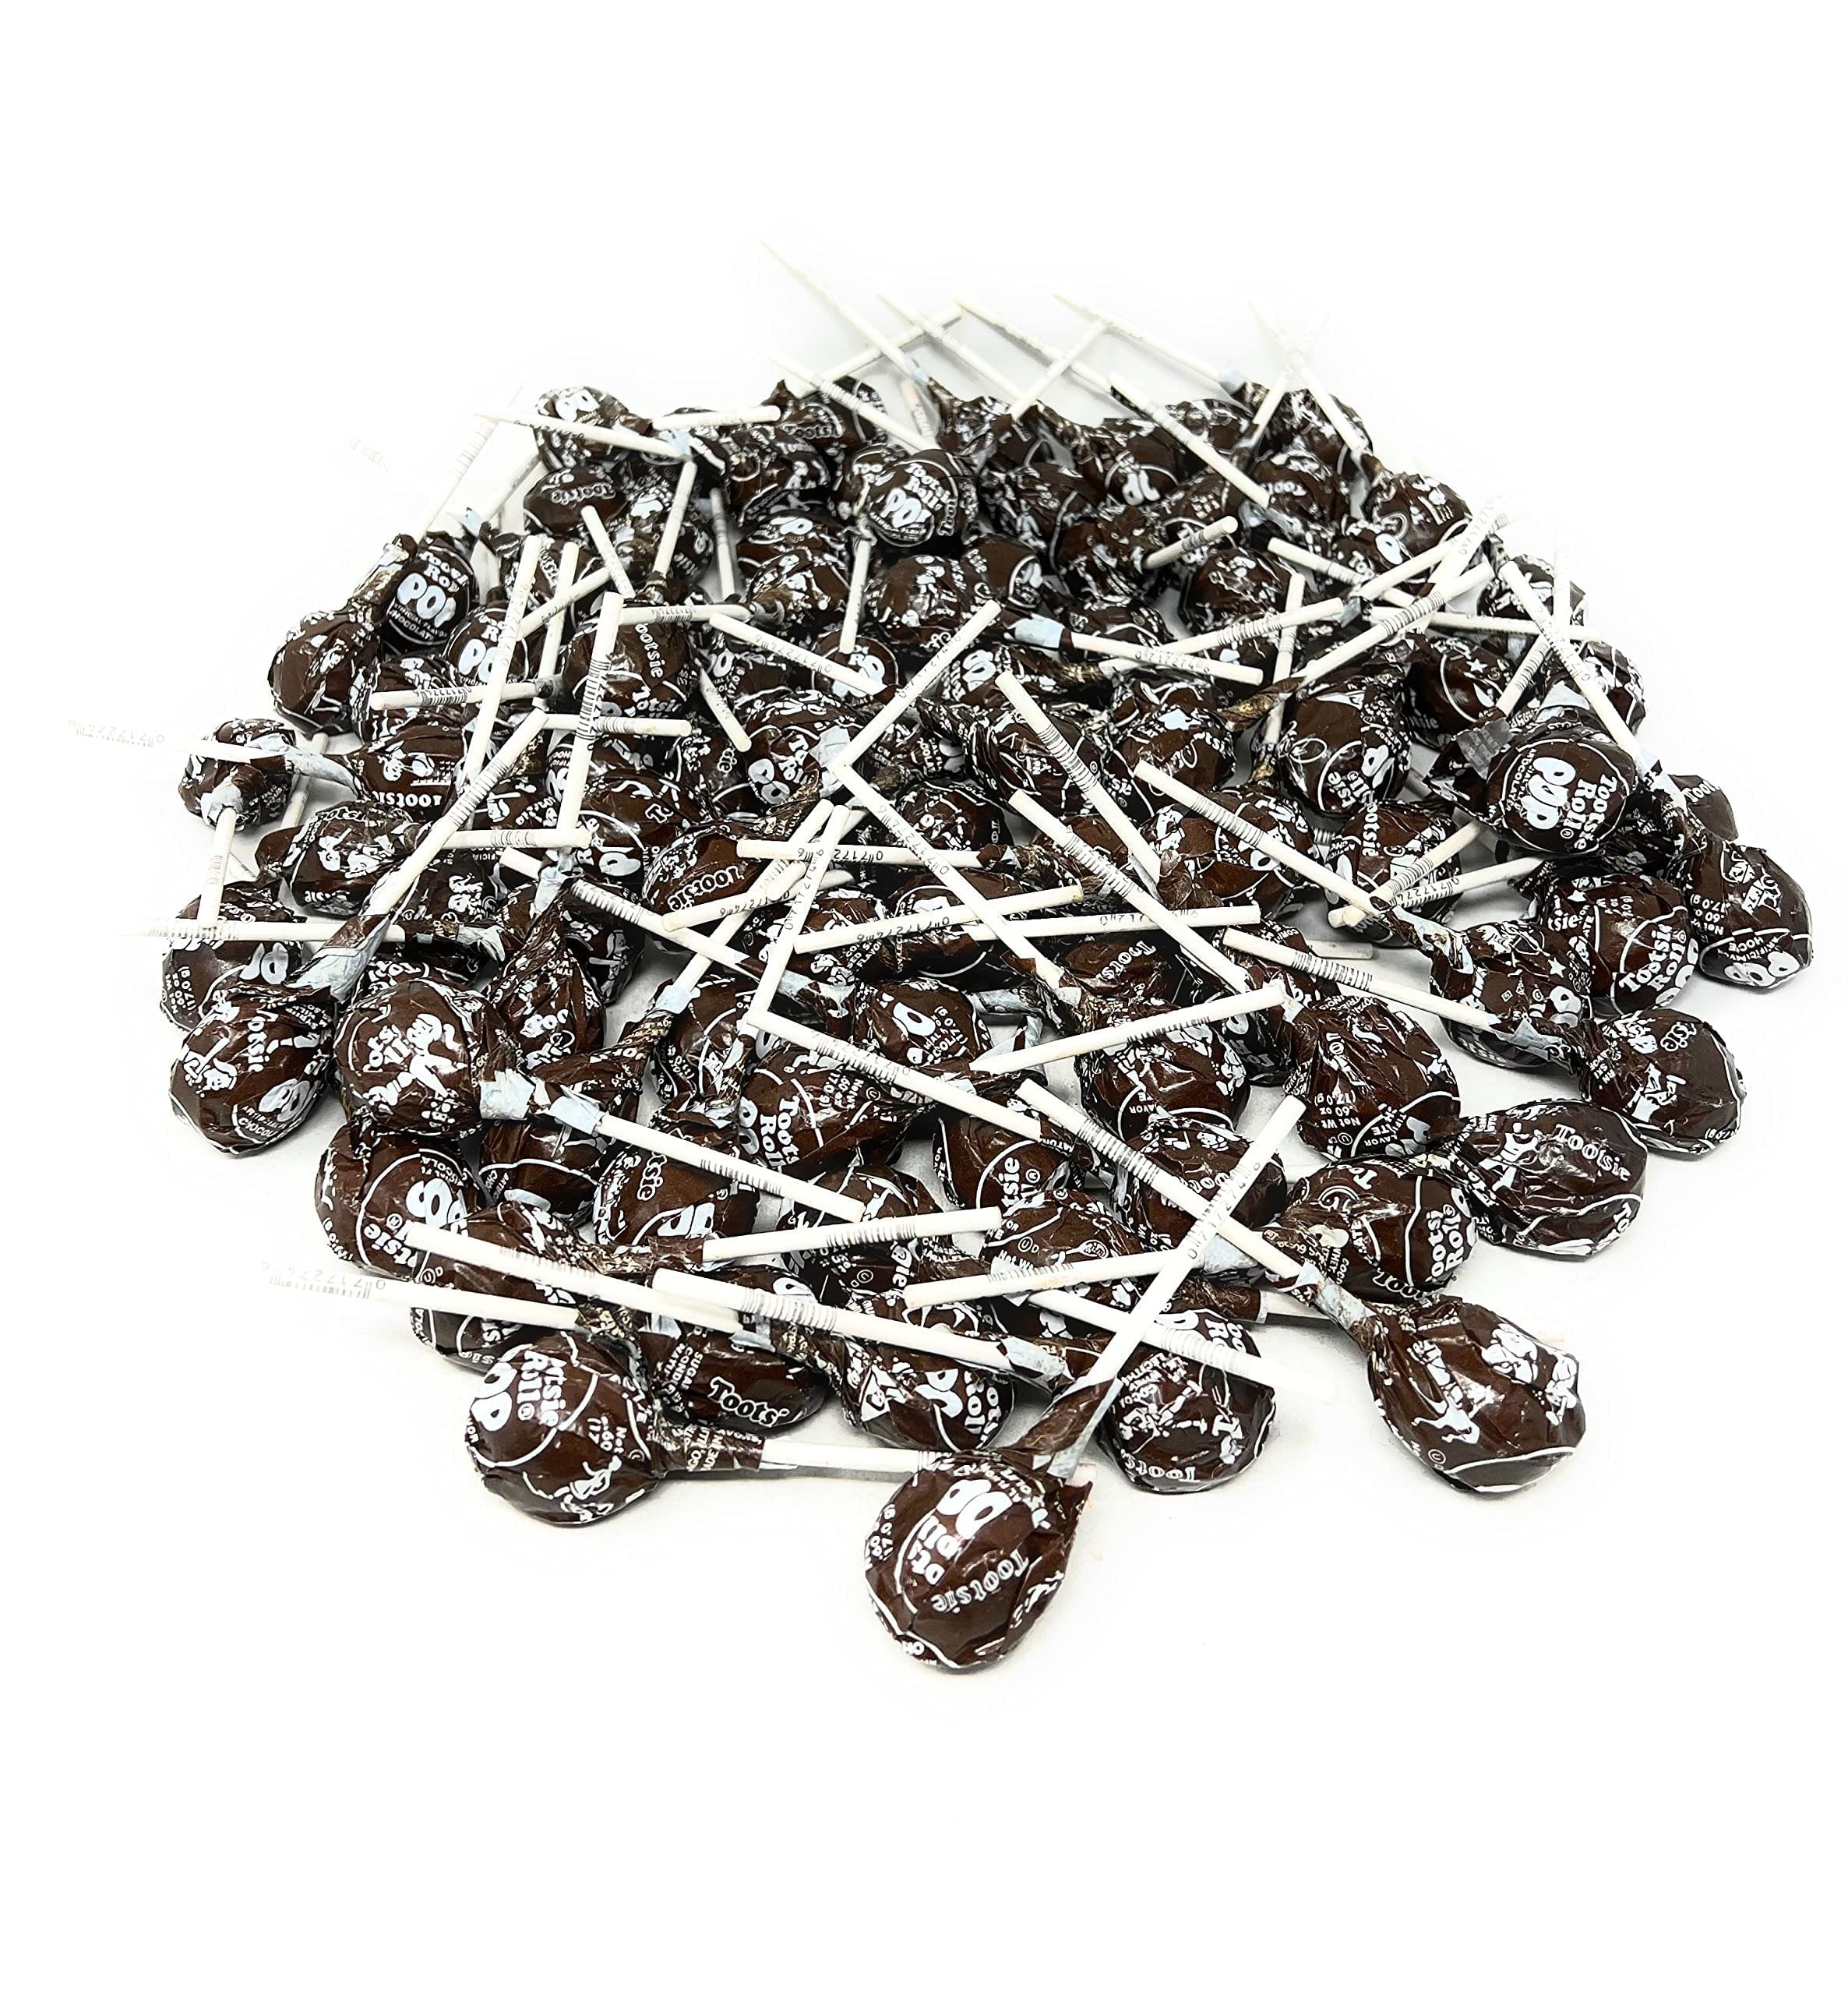
Item Name: Bulk Chocolate Tootsie Pops Candy 100 Count Lollipops Suckers Variety Brown Only Value Pack Aprox. 4.5 lbs (72 Oz)
Bullet Point 1: 4+ Pounds Mixed Bundle Pack Of Chocolatey Tootsie Pop Hard Candy For Nostalgic Old Fashioned Chocolate Lovers
Bullet Point 2: Deluxe Chocolate Flavor Jumbo Assortment Is The Perfect Funsize Goodie Box To Be Shared With Those You Love Brown Color Theme Individually Wrapped
Bullet Point 3: Our New Assorted Snack Packs Make Great Goody Bags To Share Sweet Moments With Friends And Family
Bullet Point 4: Bulk Assortment Great For, Event And Party Favors, Birthday, Piñata Filler, Vending Machine, Kids Easter Egg Hunt, Parades Or Refill For Nearly Any Event!
Bullet Point 5: Perfect For Christmas Stocking Stuffer, Children's Halloween Trick Or Treating Goodie Bags, Workplace Office Party Or School Snack For College Students.
Product Description: Satisfy your sweet tooth with the rich, indulgent taste of Bulk Chocolate Tootsie Pops! This generous value pack includes 100 individually wrapped lollipops, each featuring a smooth chocolate-flavored hard candy shell surrounding a chewy Tootsie Roll center. Weighing approximately 4.5 lbs (72 oz), this bulk pack is perfect for stocking up candy jars, filling party favor bags, or sharing at gatherings. Whether you're treating yourself or offering a fun, flavorful snack to others, these chocolate Tootsie Pops provide a delicious and satisfying combination of chocolate and chewy goodness in every pop. Enjoy the timeless treat with the perfect balance of flavors in every bite!
Value: 72.0
Unit: Ounce

Price: 45.95